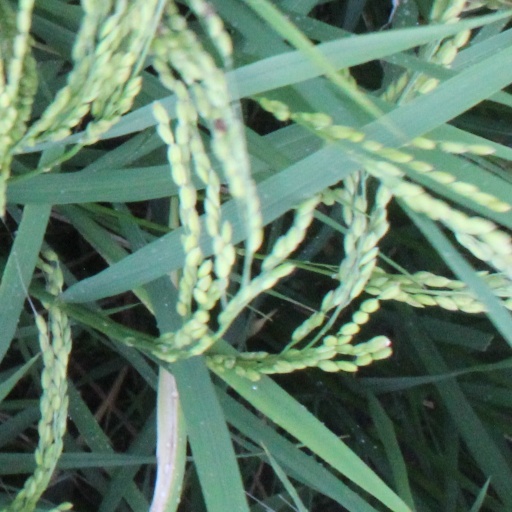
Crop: rice